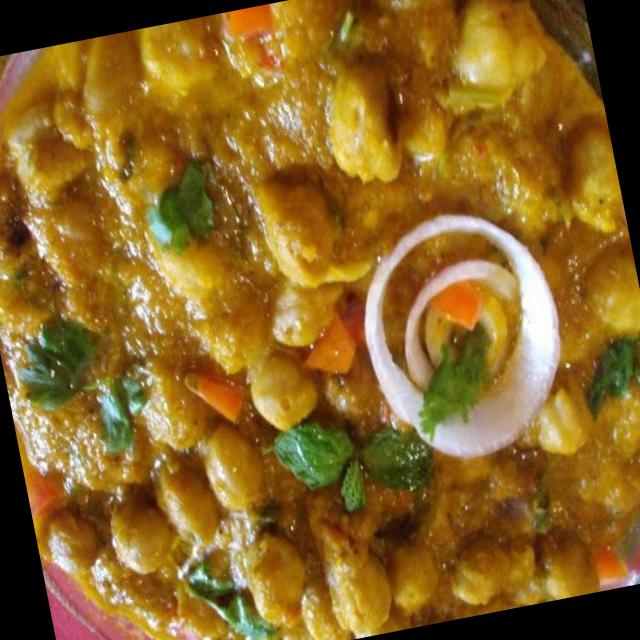
Dish: chole